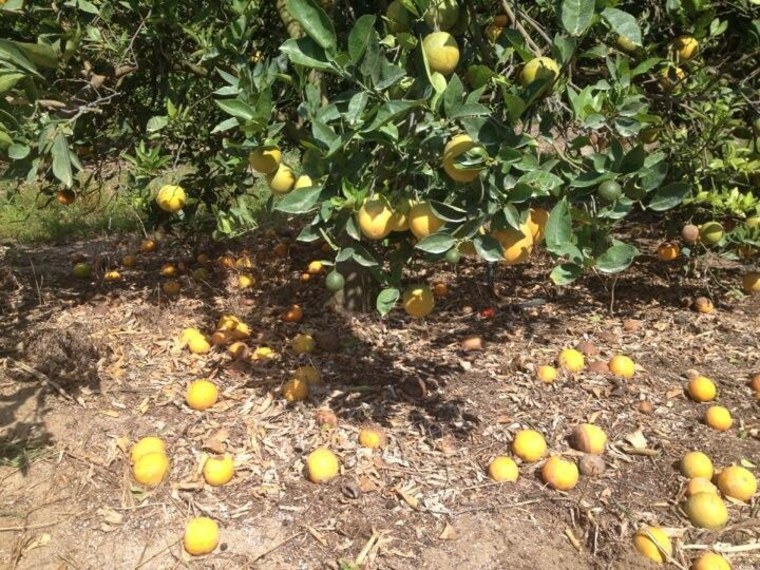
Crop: unknown
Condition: citrus_greening_disease